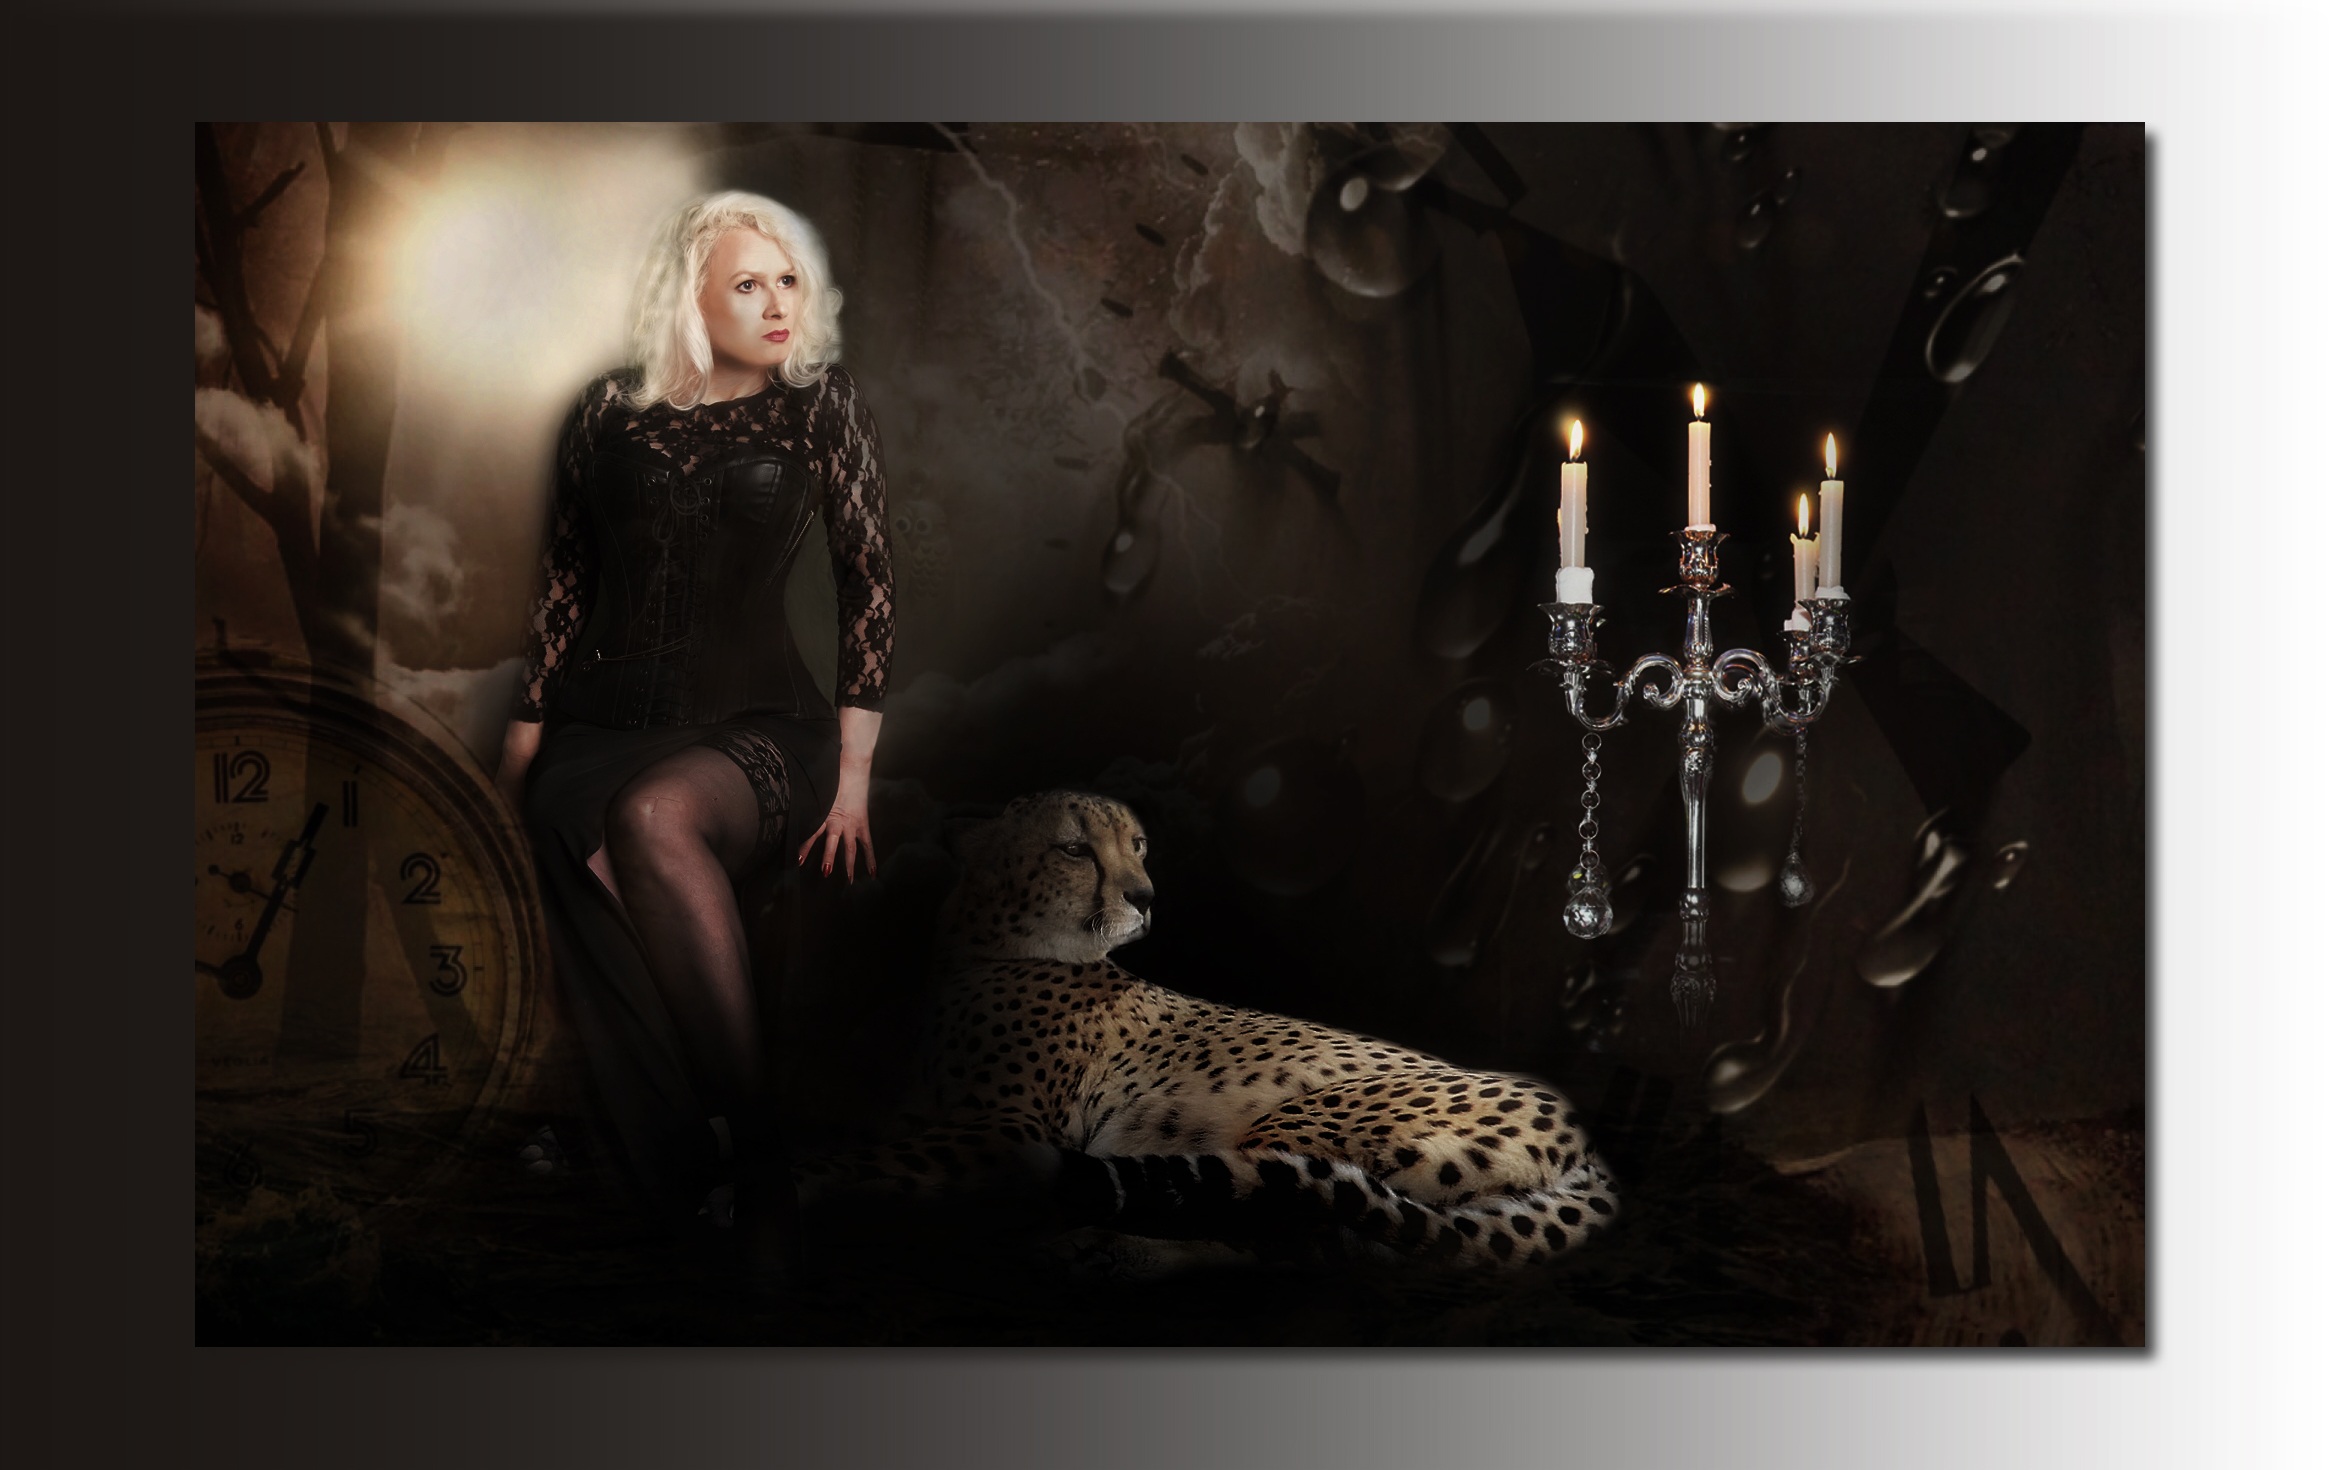
nature, person, woman, portrait, touch, predator, sit, cheetah, illustration, image, tame, mysticism, modern art, album cover